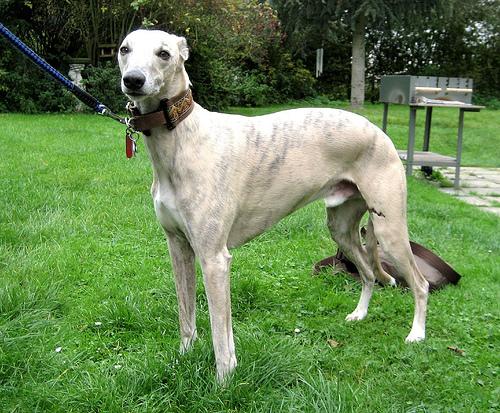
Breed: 234-n000065-whippet